Car classification

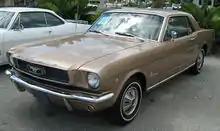
Ford Mustang (1965–1973)

A sports utility vehicle (SUV) combines elements of road-going passenger vehicles with features from off-road vehicles, such as raised ground clearance and four-wheel drive.